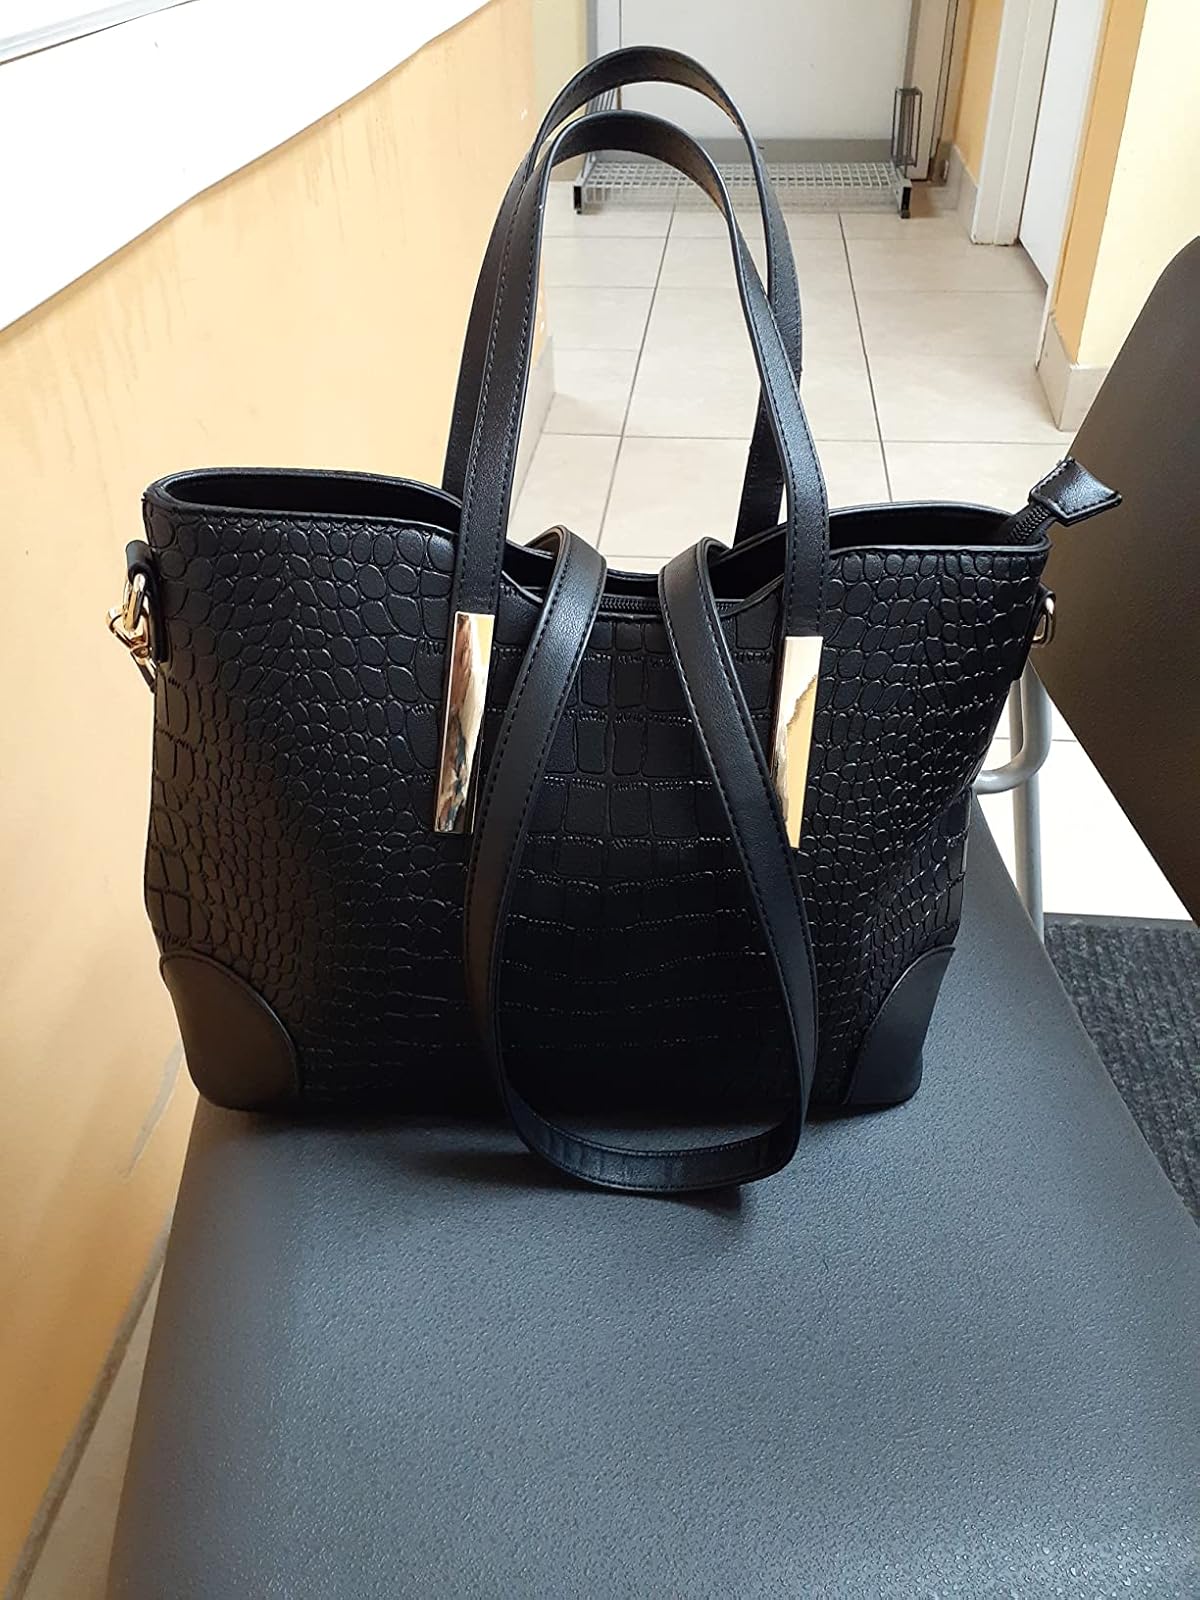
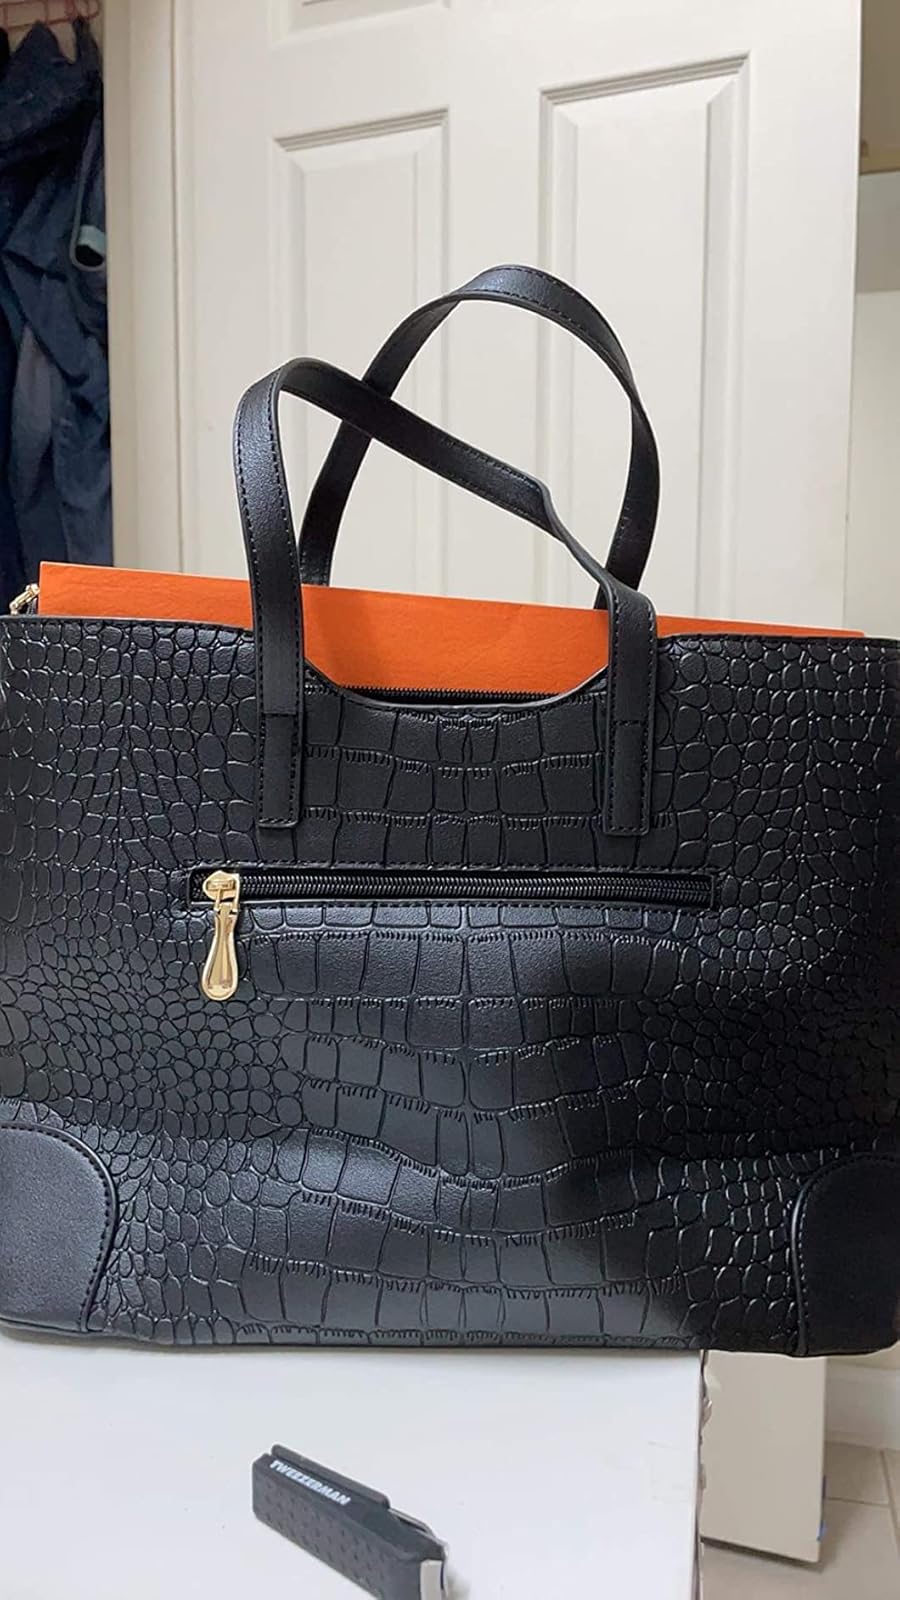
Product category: accessories_handbag
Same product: yes